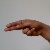
The image shows a hand gesture representing the letter 'H' in Indian Sign Language.